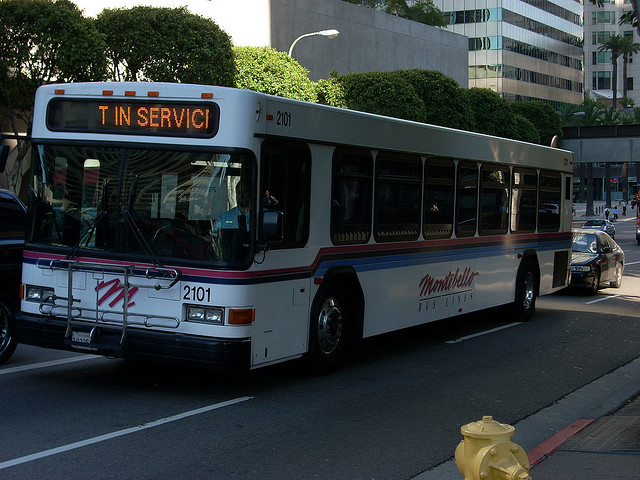
A bus displays an In Service sign, traveling down a road

A public transportation bus driving on a city road.

a city bus drives down a city street

A passenger bus in a city driving on the street with traffic.

a big bus that is going down a road